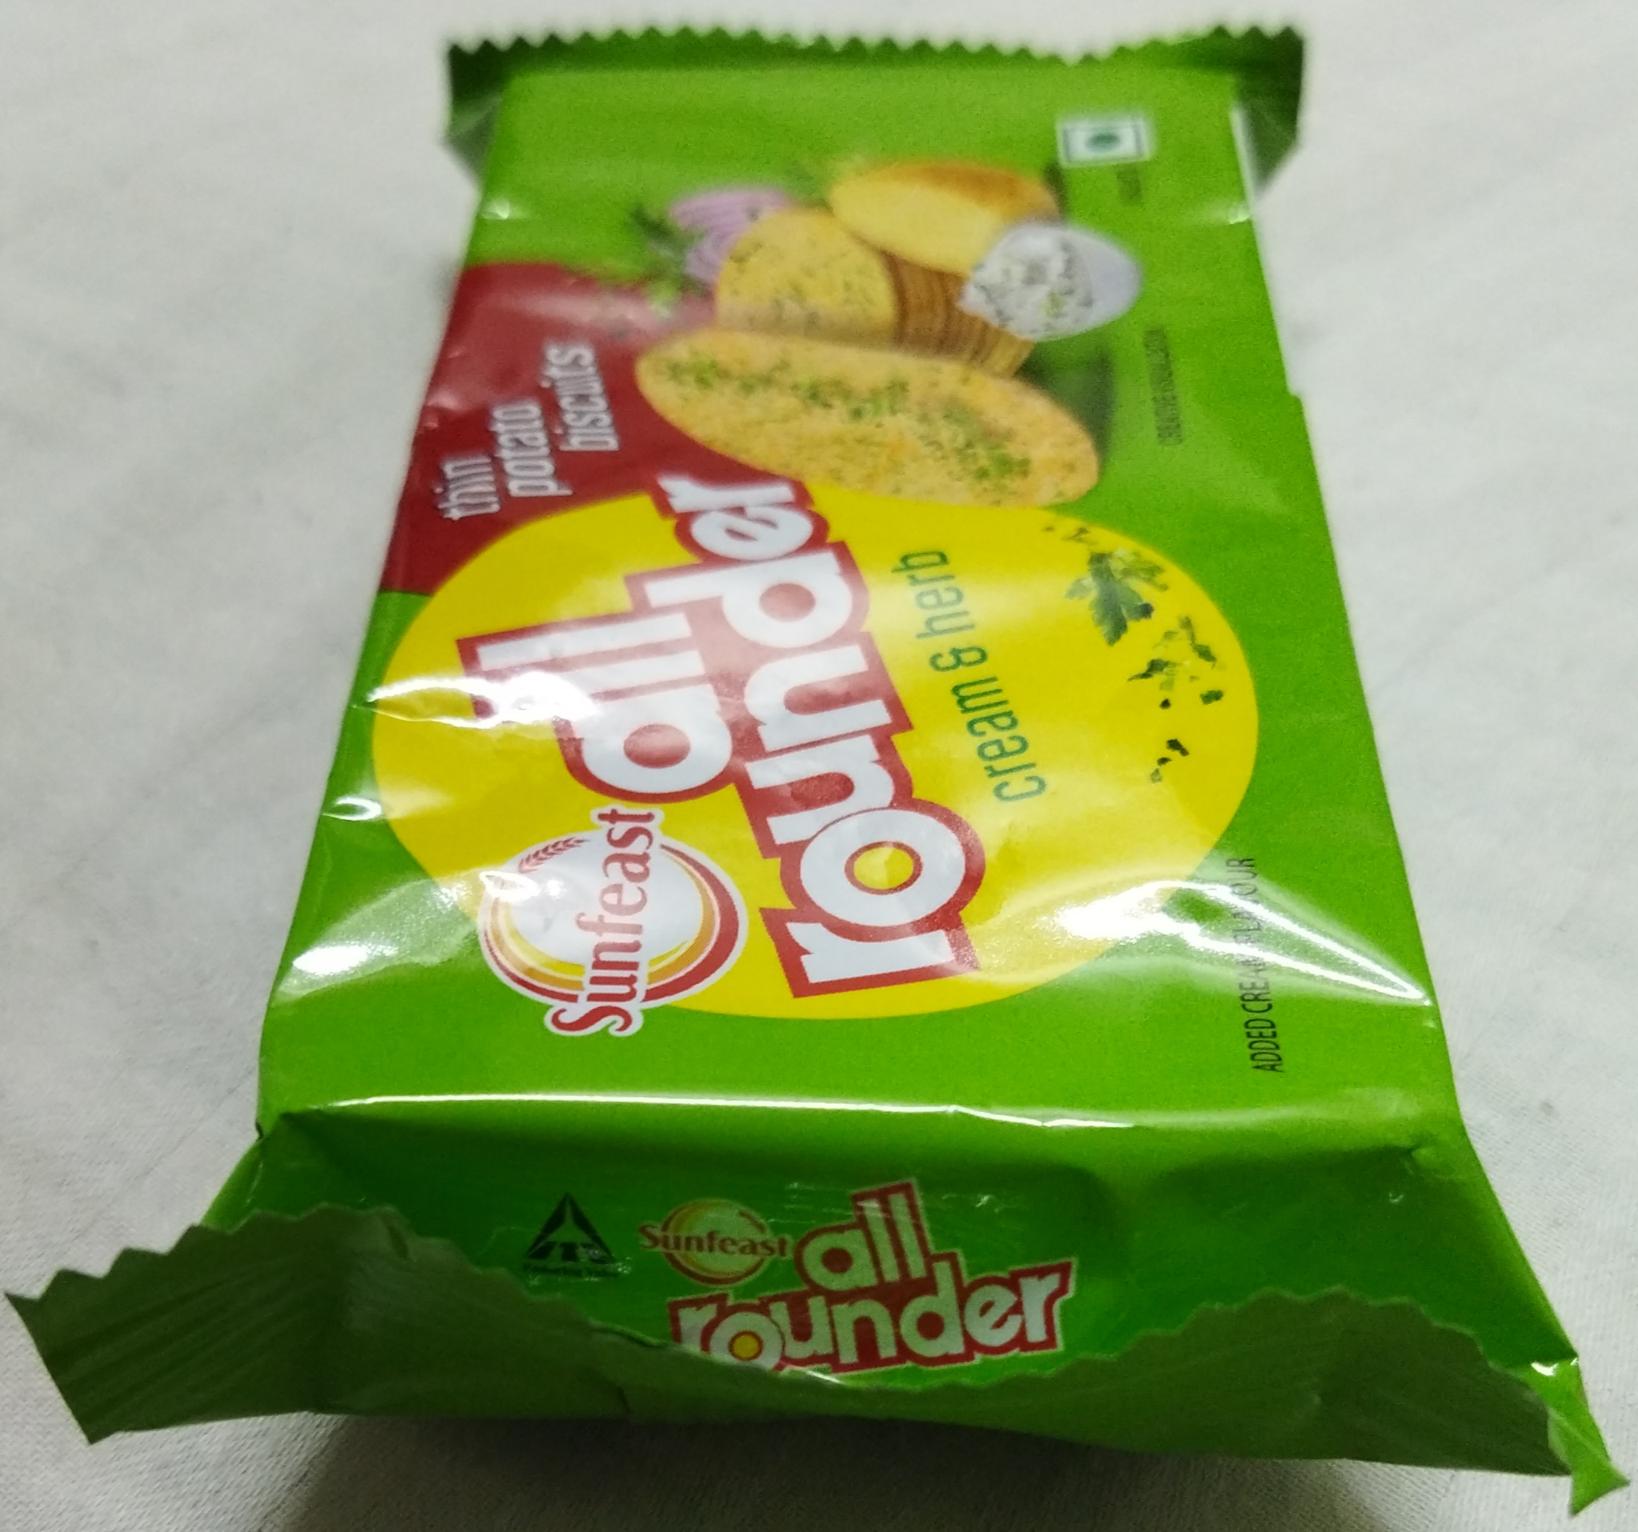
Label: plastics